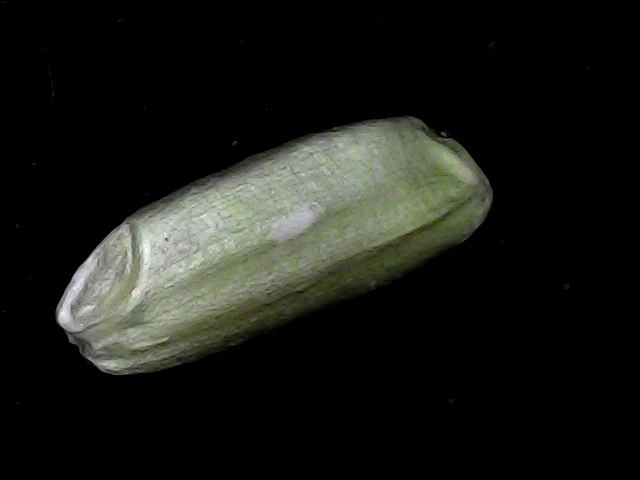
Rice variety: BD95